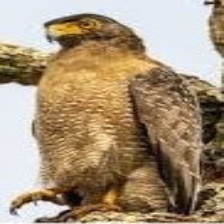
Species: CRESTED SERPENT EAGLE
Scientific name: SPILORNIS CHEELA